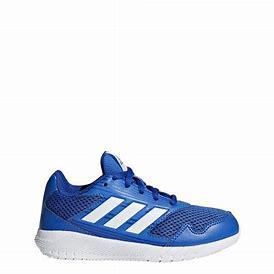
Brand: Adidas
Model: Altarun